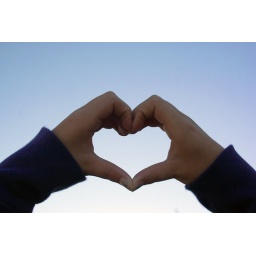
Childs hands in shape of heart with blue sky